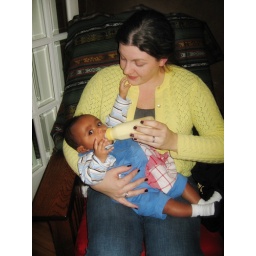
That boy can eat. The bottle was gone in no time.